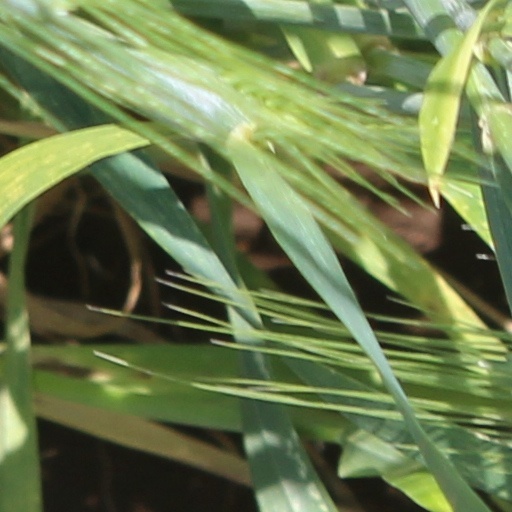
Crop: wheat